The Lost World of Sinbad

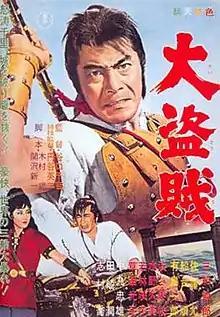
Theatrical release poster

is a 1963 Japanese drama action film directed by Senkichi Taniguchi, with special effects by Eiji Tsuburaya. The film stars Toshiro Mifune and Mie Hama.